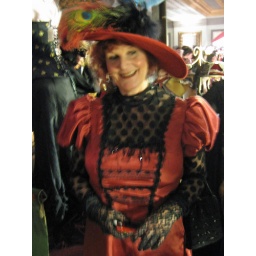
woman in spotted net and red dress, hat with peacock feather. blurry, one for my painting collection.